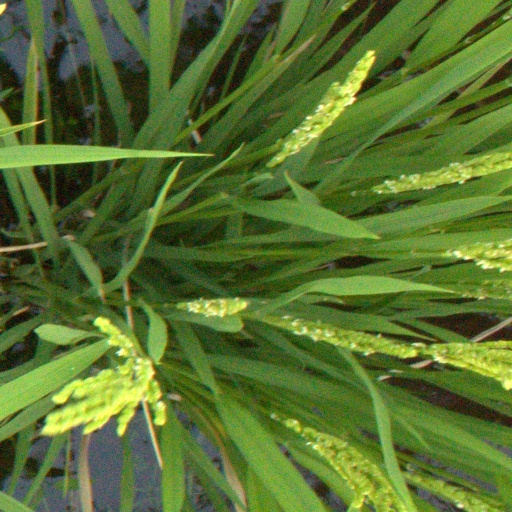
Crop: rice